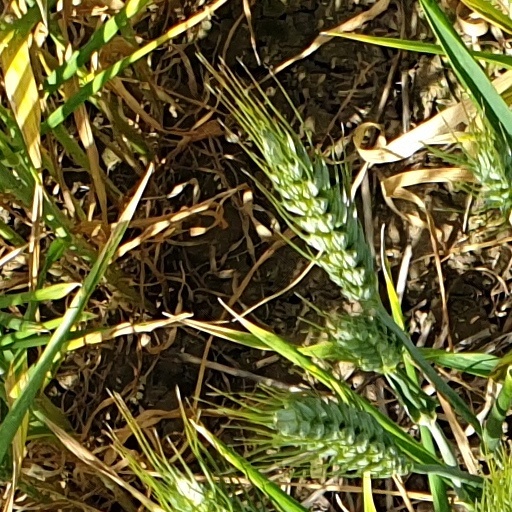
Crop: wheat